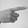
ASL letter: G